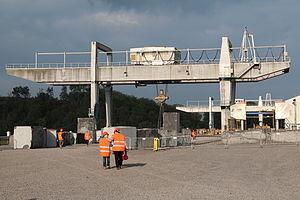
Soignies (Belgique), ponts roulants des carrières du Hainaut.